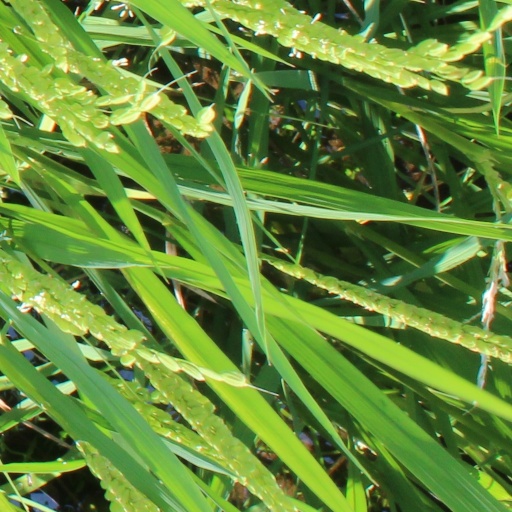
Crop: rice